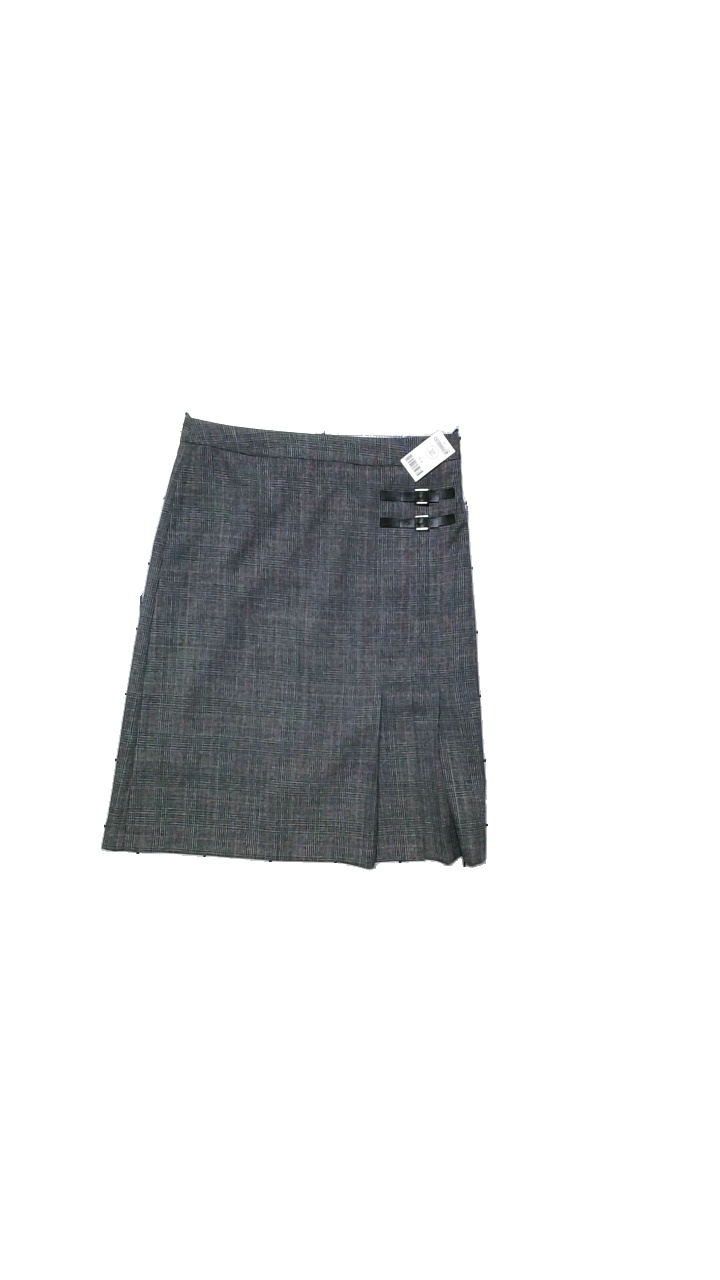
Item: Skirt (Ladies)
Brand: Missing
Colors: Black, Grey, Purple
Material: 98% polyester, 2% viscose. 100% polyester
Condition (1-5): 5
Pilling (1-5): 5
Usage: Reuse
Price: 50-100